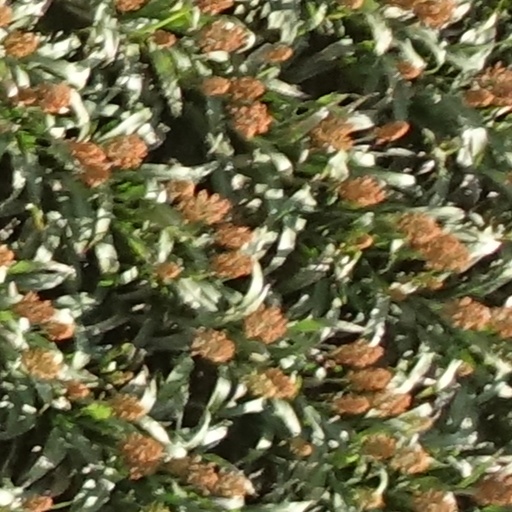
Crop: sorghum